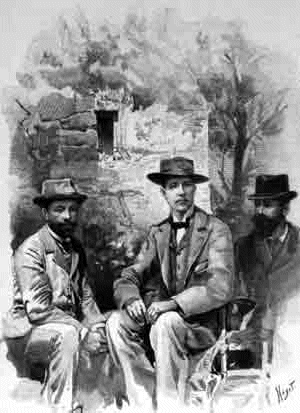
Henri Philippe Marie d'Orléans né le 16 octobre 1867 à Morgan House, dans la ville de Ham, en Angleterre et mort le 9 août 1901 à Saïgon, en Cochinchine est un photographe, peintre, écrivain, explorateur et naturaliste français, membre de la maison d’Orléans.